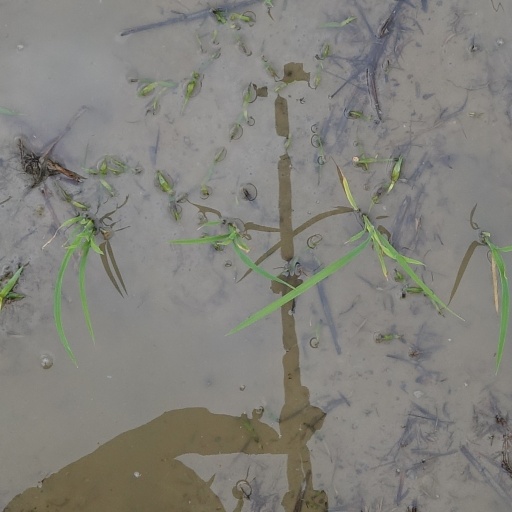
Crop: rice